Académie Royale de Philatélie

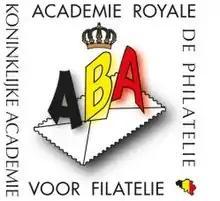

The Académie Royale de Philatélie (Royal Academy of Philately) is a Belgian philatelic organization.